Hezbollah

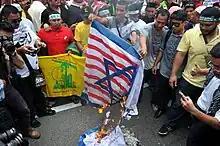
Protesters in Kuala Lumpur, Malaysia, with a Hezbollah flag in September 2012

During the September 2021 fuel shortage, Hezbollah received a convoy of 80 tankers carrying oil/diesel fuel from Iran.